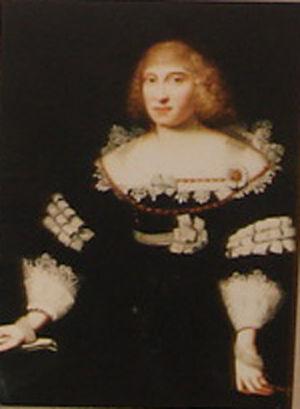
Julienne de Hesse-Darmstadt était l'épouse de Ulrich II de Frise orientale comte de la Frise orientale et a été régente pour son fils mineur Ennon-Louis de Frise orientale de 1648 à 1651. Ses parents étaient le comte Louis V de Hesse-Darmstadt et Madeleine de Brandebourg, fille de l'Électeur Jean II Georges de Brandebourg.